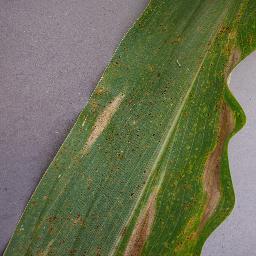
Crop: corn
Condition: (maize)_northern_blight